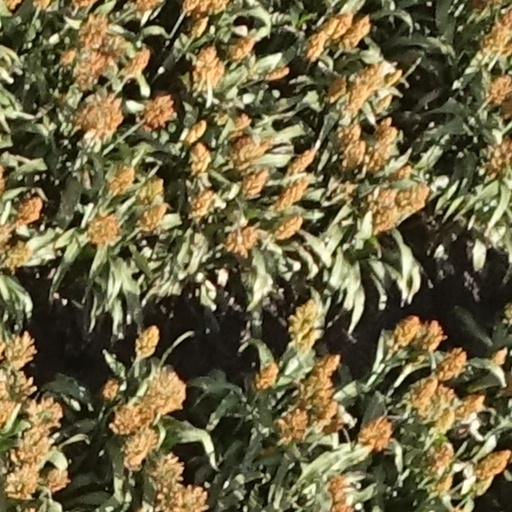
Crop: sorghum